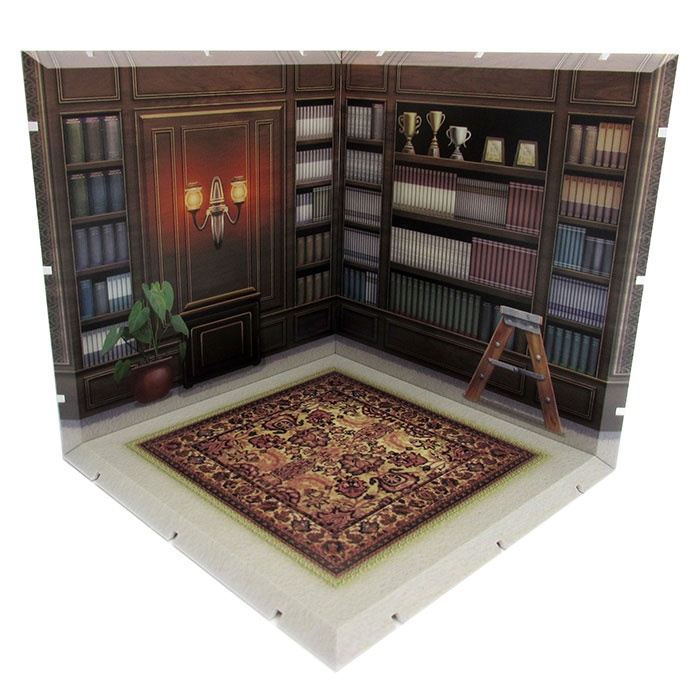
Dioramansion 150 Study
Brand: ピーエルエム
Category: Toys & Games > Toys > Dolls, Playsets & Toy Figures > Dollhouse Accessories